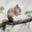
Label: squirrel